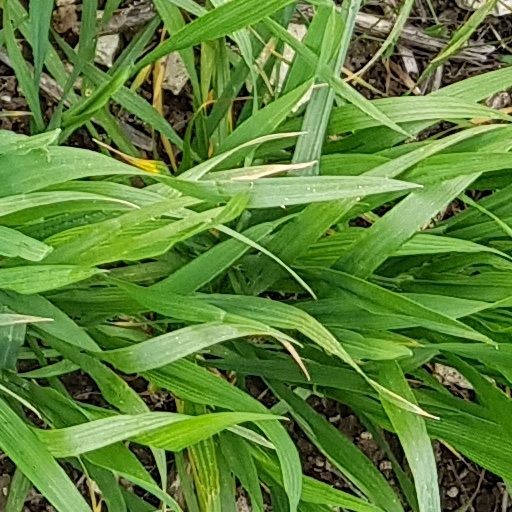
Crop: wheat